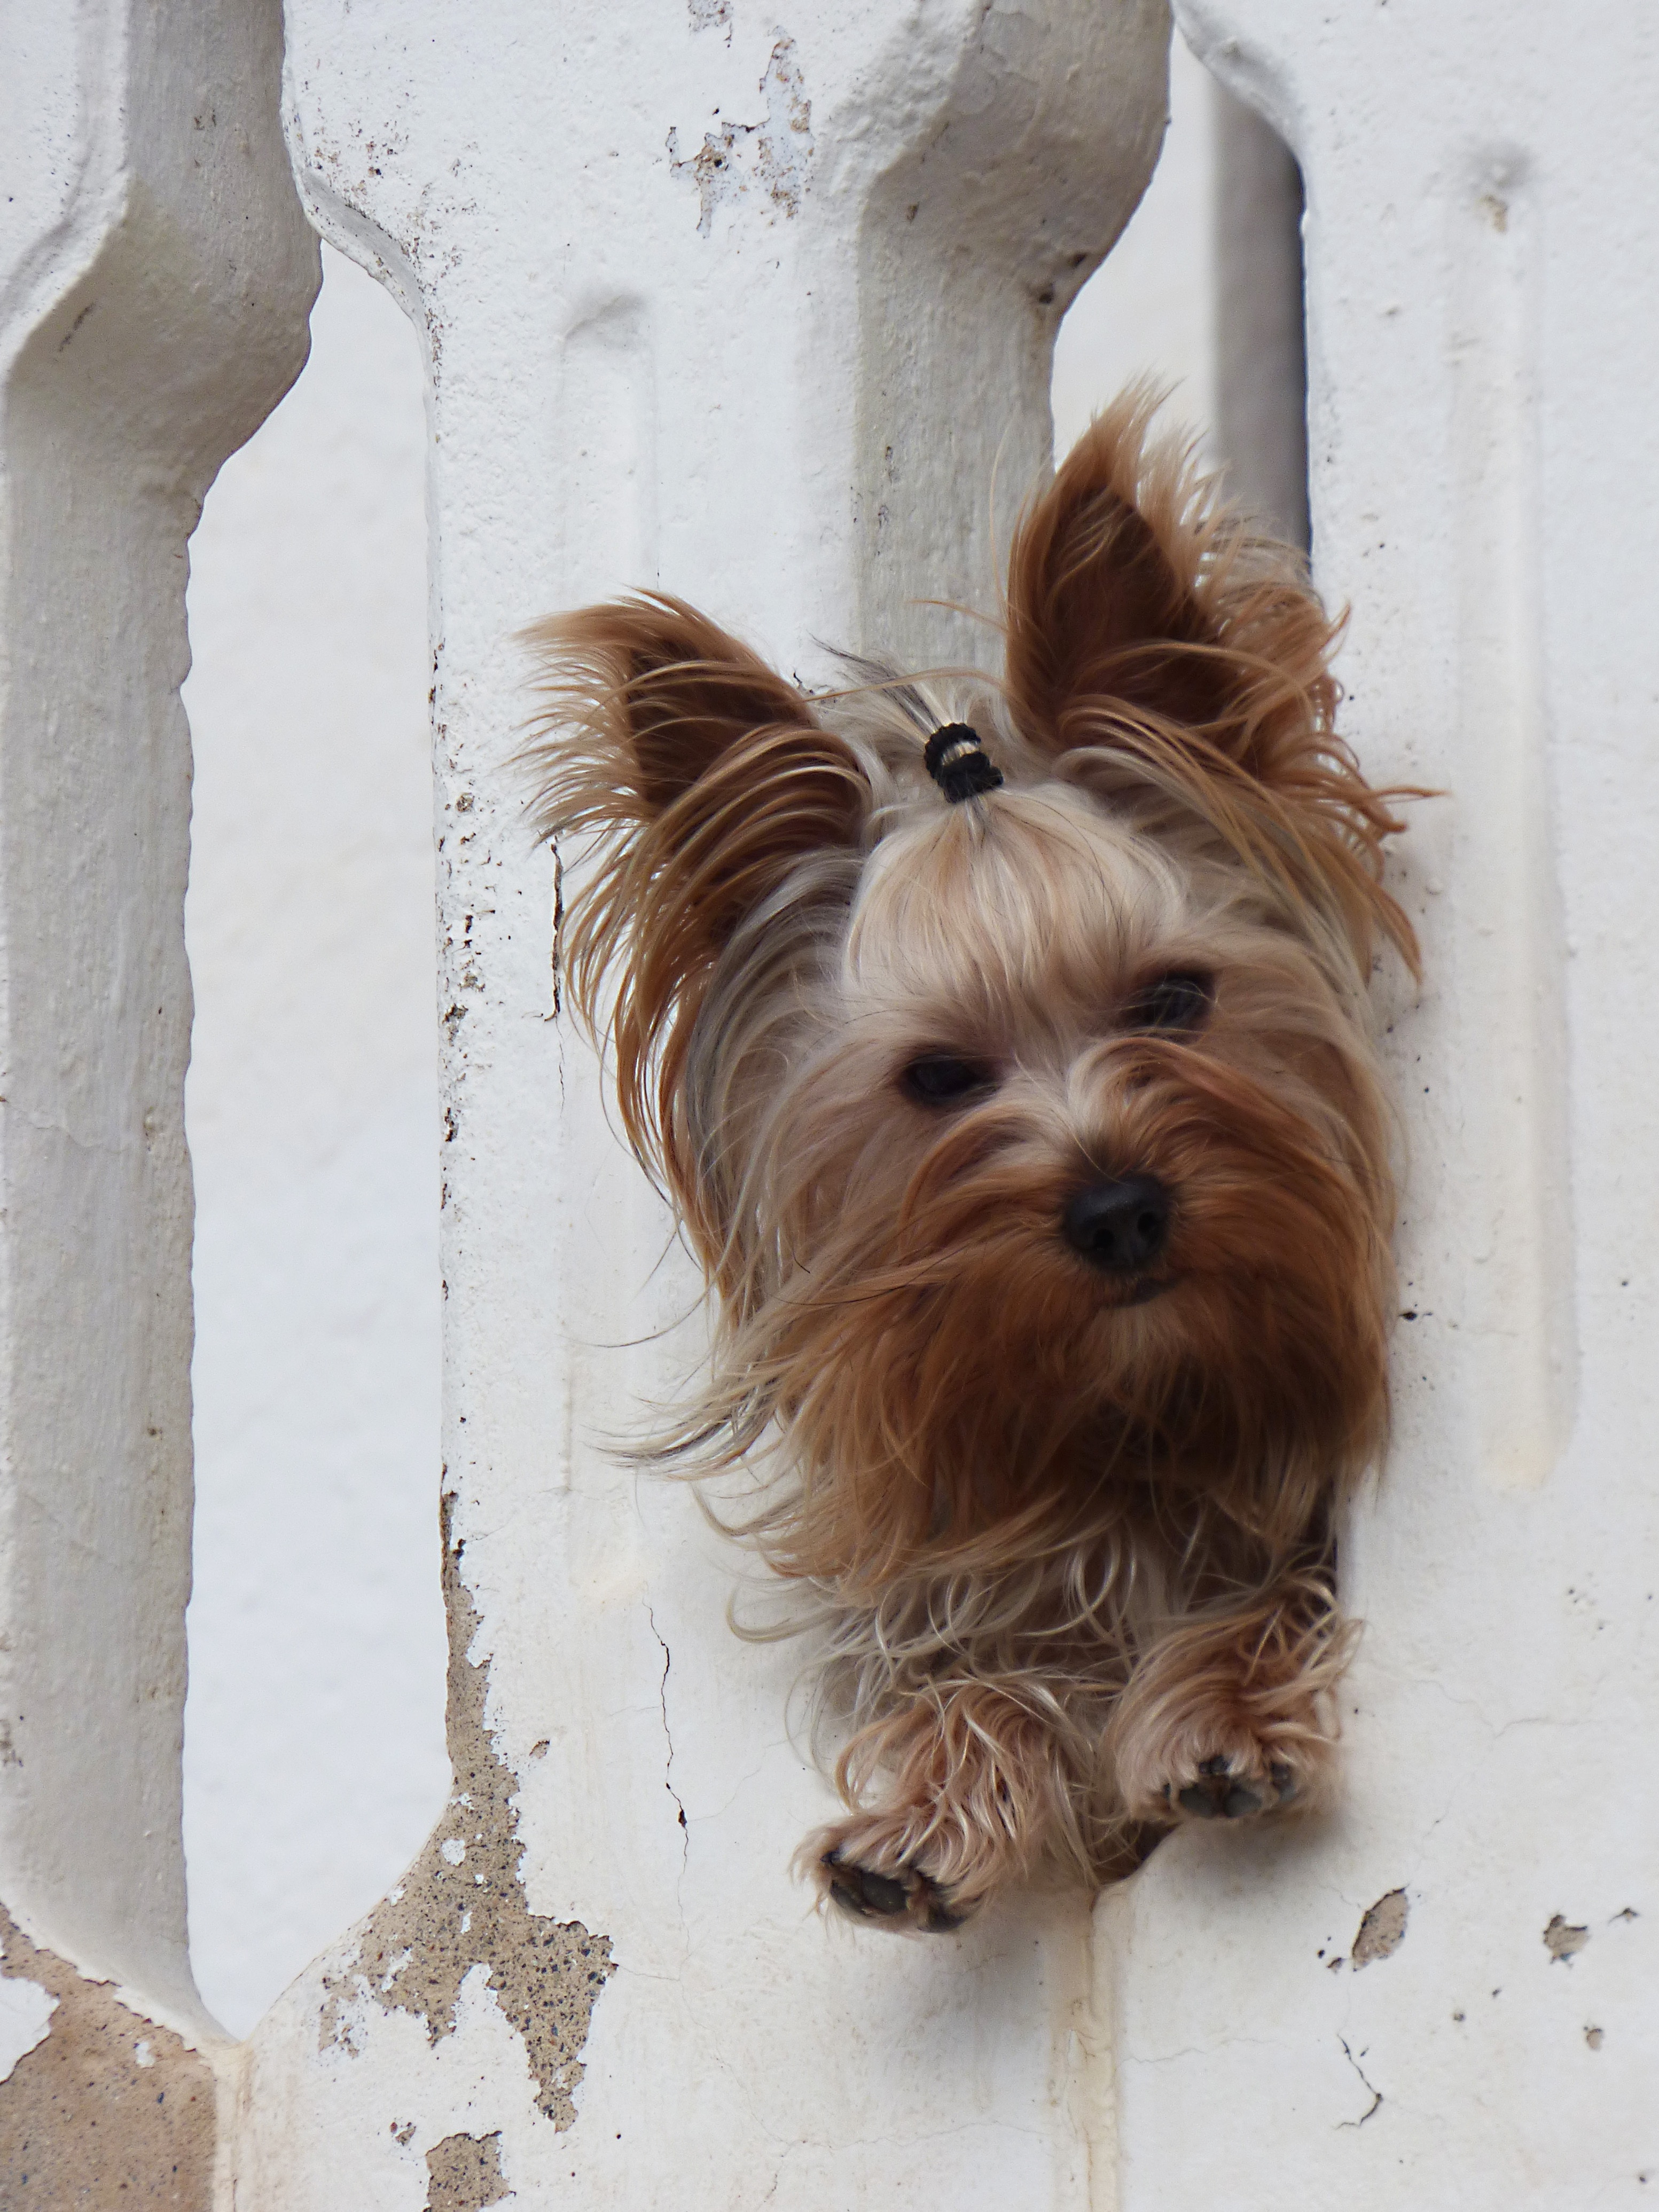
dog, pet, mammal, vertebrate, dog breed, terrier, yorkshire terrier, cairn terrier, have a look, australian silky terrier, dog like mammal